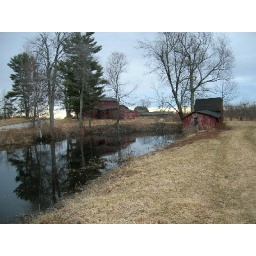
On the same road as the horse in another photo of mine, it was abandoned some time ago.